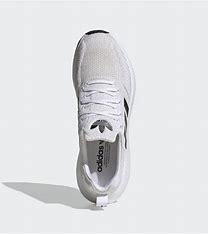
Brand: Adidas
Model: Swift Run 22